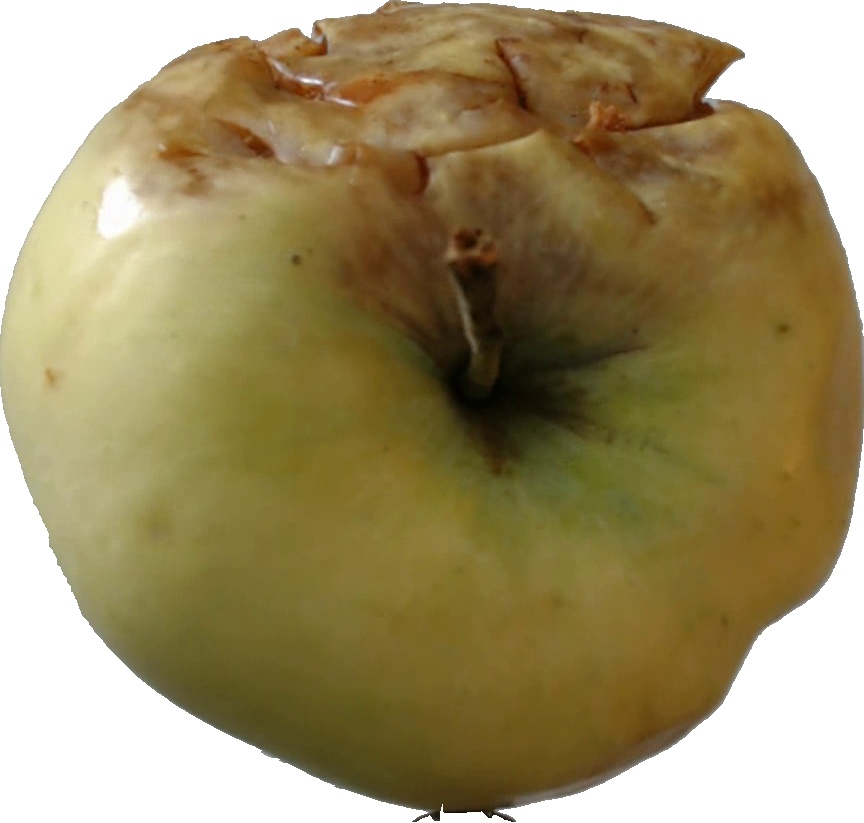
Label: apple_hit_1